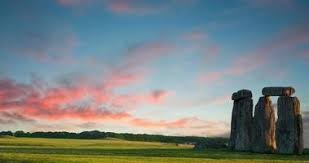
Landmark: Stonehenge